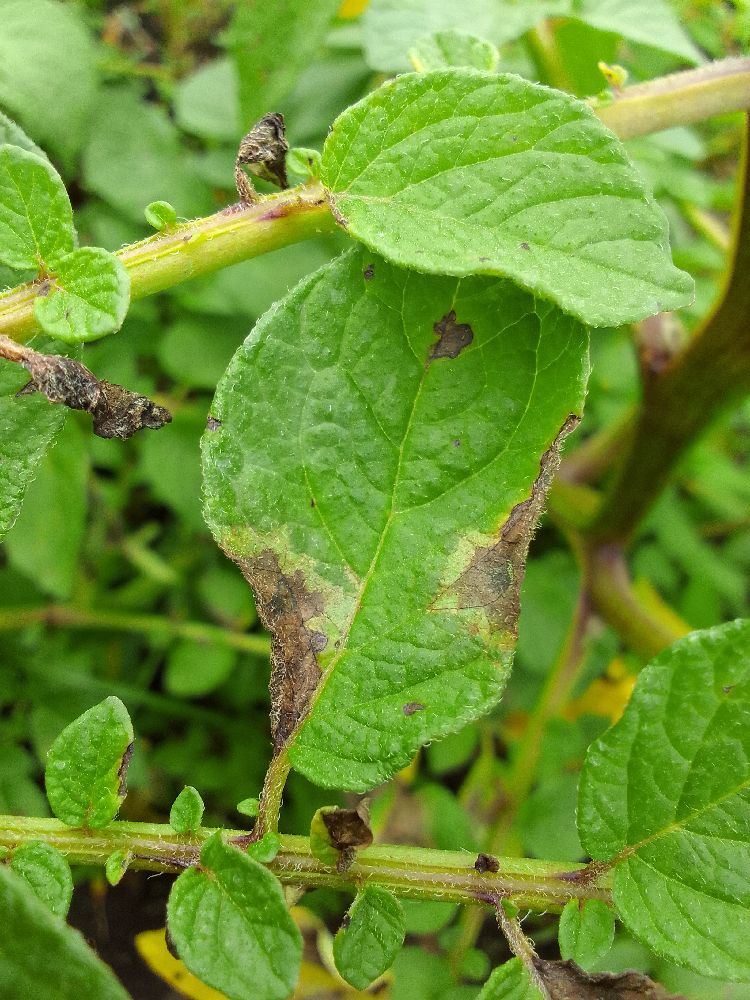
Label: Late blight